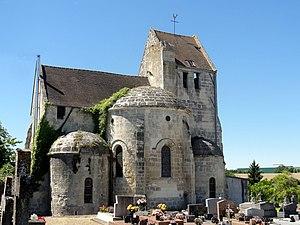
Chevet de l'église.
Cet article recense les monuments historiques de l'est de l'Oise, en région des Hauts-de-France, en France.
L'église Saint-Pierre est une église catholique paroissiale située à Vaumoise, dans l'Oise, en France. Elle a été bâtie d'un seul jet au cours des années 1150, mais son clocher central et sa nef ont été détruits pendant la guerre de Cent Ans, et reconstruits dans un style fruste au cours du XVIᵉ siècle. Restent le transept, légèrement remanié sous la même campagne, l'abside centrale et les deux absidioles, qui illustrent parfaitement la transition du style roman vers l'architecture gothique, et forment un ensemble pittoresque avec leurs toitures en pierre sous la forme de calottes sphériques. Le plan en hémicycle de l'abside et des absidioles, le voûtement d'arêtes des croisillons, et le voûtement en berceau et en cul-de-four des absidioles s'inscrivent dans la tradition romane. Cependant, le recours aux techniques de construction archaïques n'empêchent ici pas l'emploi systématique l'arc en tiers-point, et la croisée du transept et l'abside sont voûtées d'ogives, ce qui, il est vrai, n'a plus rien d'innovant à l'époque de construction. C'est surtout la sculpture de la plupart des chapiteaux qui est résolument gothique.